Djibril Sidibé (footballer, born 1992)

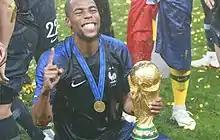
Sidibé holding the FIFA World Cup Trophy, 2018

On 8 July 2016, Sidibé joined Monaco on a five-year deal. On 22 November, Sidibé headed home Benjamin Mendy's cross for Monaco's first goal in the 48th minute and provided the assist for Thomas Lemar in the 53rd minute to enable Monaco to defeat Tottenham Hotspur 2–1 at home in the 2016–17 UEFA Champions League group stage Group E matchday 5 match and ensure that Monaco would finish on top of Group E at the conclusion of the group matches on 7 December.